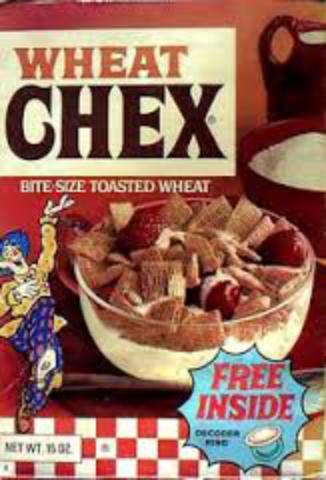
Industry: Food